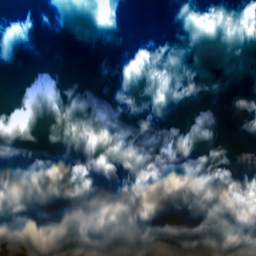
time lapse of evil and ominous - looking storm clouds gathering in the sky